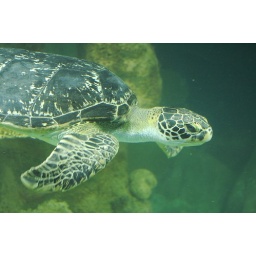
A green turtle swimming in Austrias largest water tank in the &amp;quot;Haus des Meeres&amp;quot; in Vienna